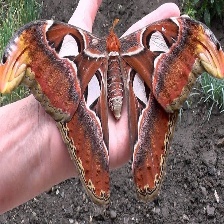
Species: ATLAS MOTH